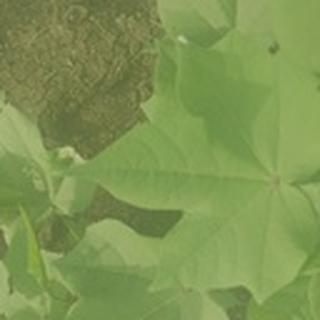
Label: healthy_cotton